Yechezkel Sarna

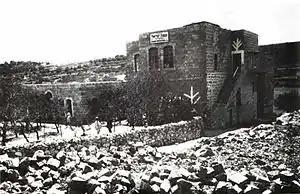
Knesses Yisrael yeshiva (Hebron)

In 1924, following the edict requiring enlistment in the military or supplementary secular studies in the yeshiva, the decision was made to transfer the yeshiva to Eretz Yisroel. Sarna was sent to Eretz Yisroel to choose a site for the yeshiva and to coordinate its establishment there. After evaluating various options he chose the city of Hebron. Consequently, "Knesses Yisroel" became the first Lithuanian yeshiva to transfer to Eretz Yisroel. At that period, Sarna assumed a significant role in the yeshiva's leadership, delivering "shiurim" (lectures) and coordinating study schedules. In the beginning of 1927, the "Alter" fell seriously ill, and Sarna began to deliver "musar" discourses in the yeshiva.